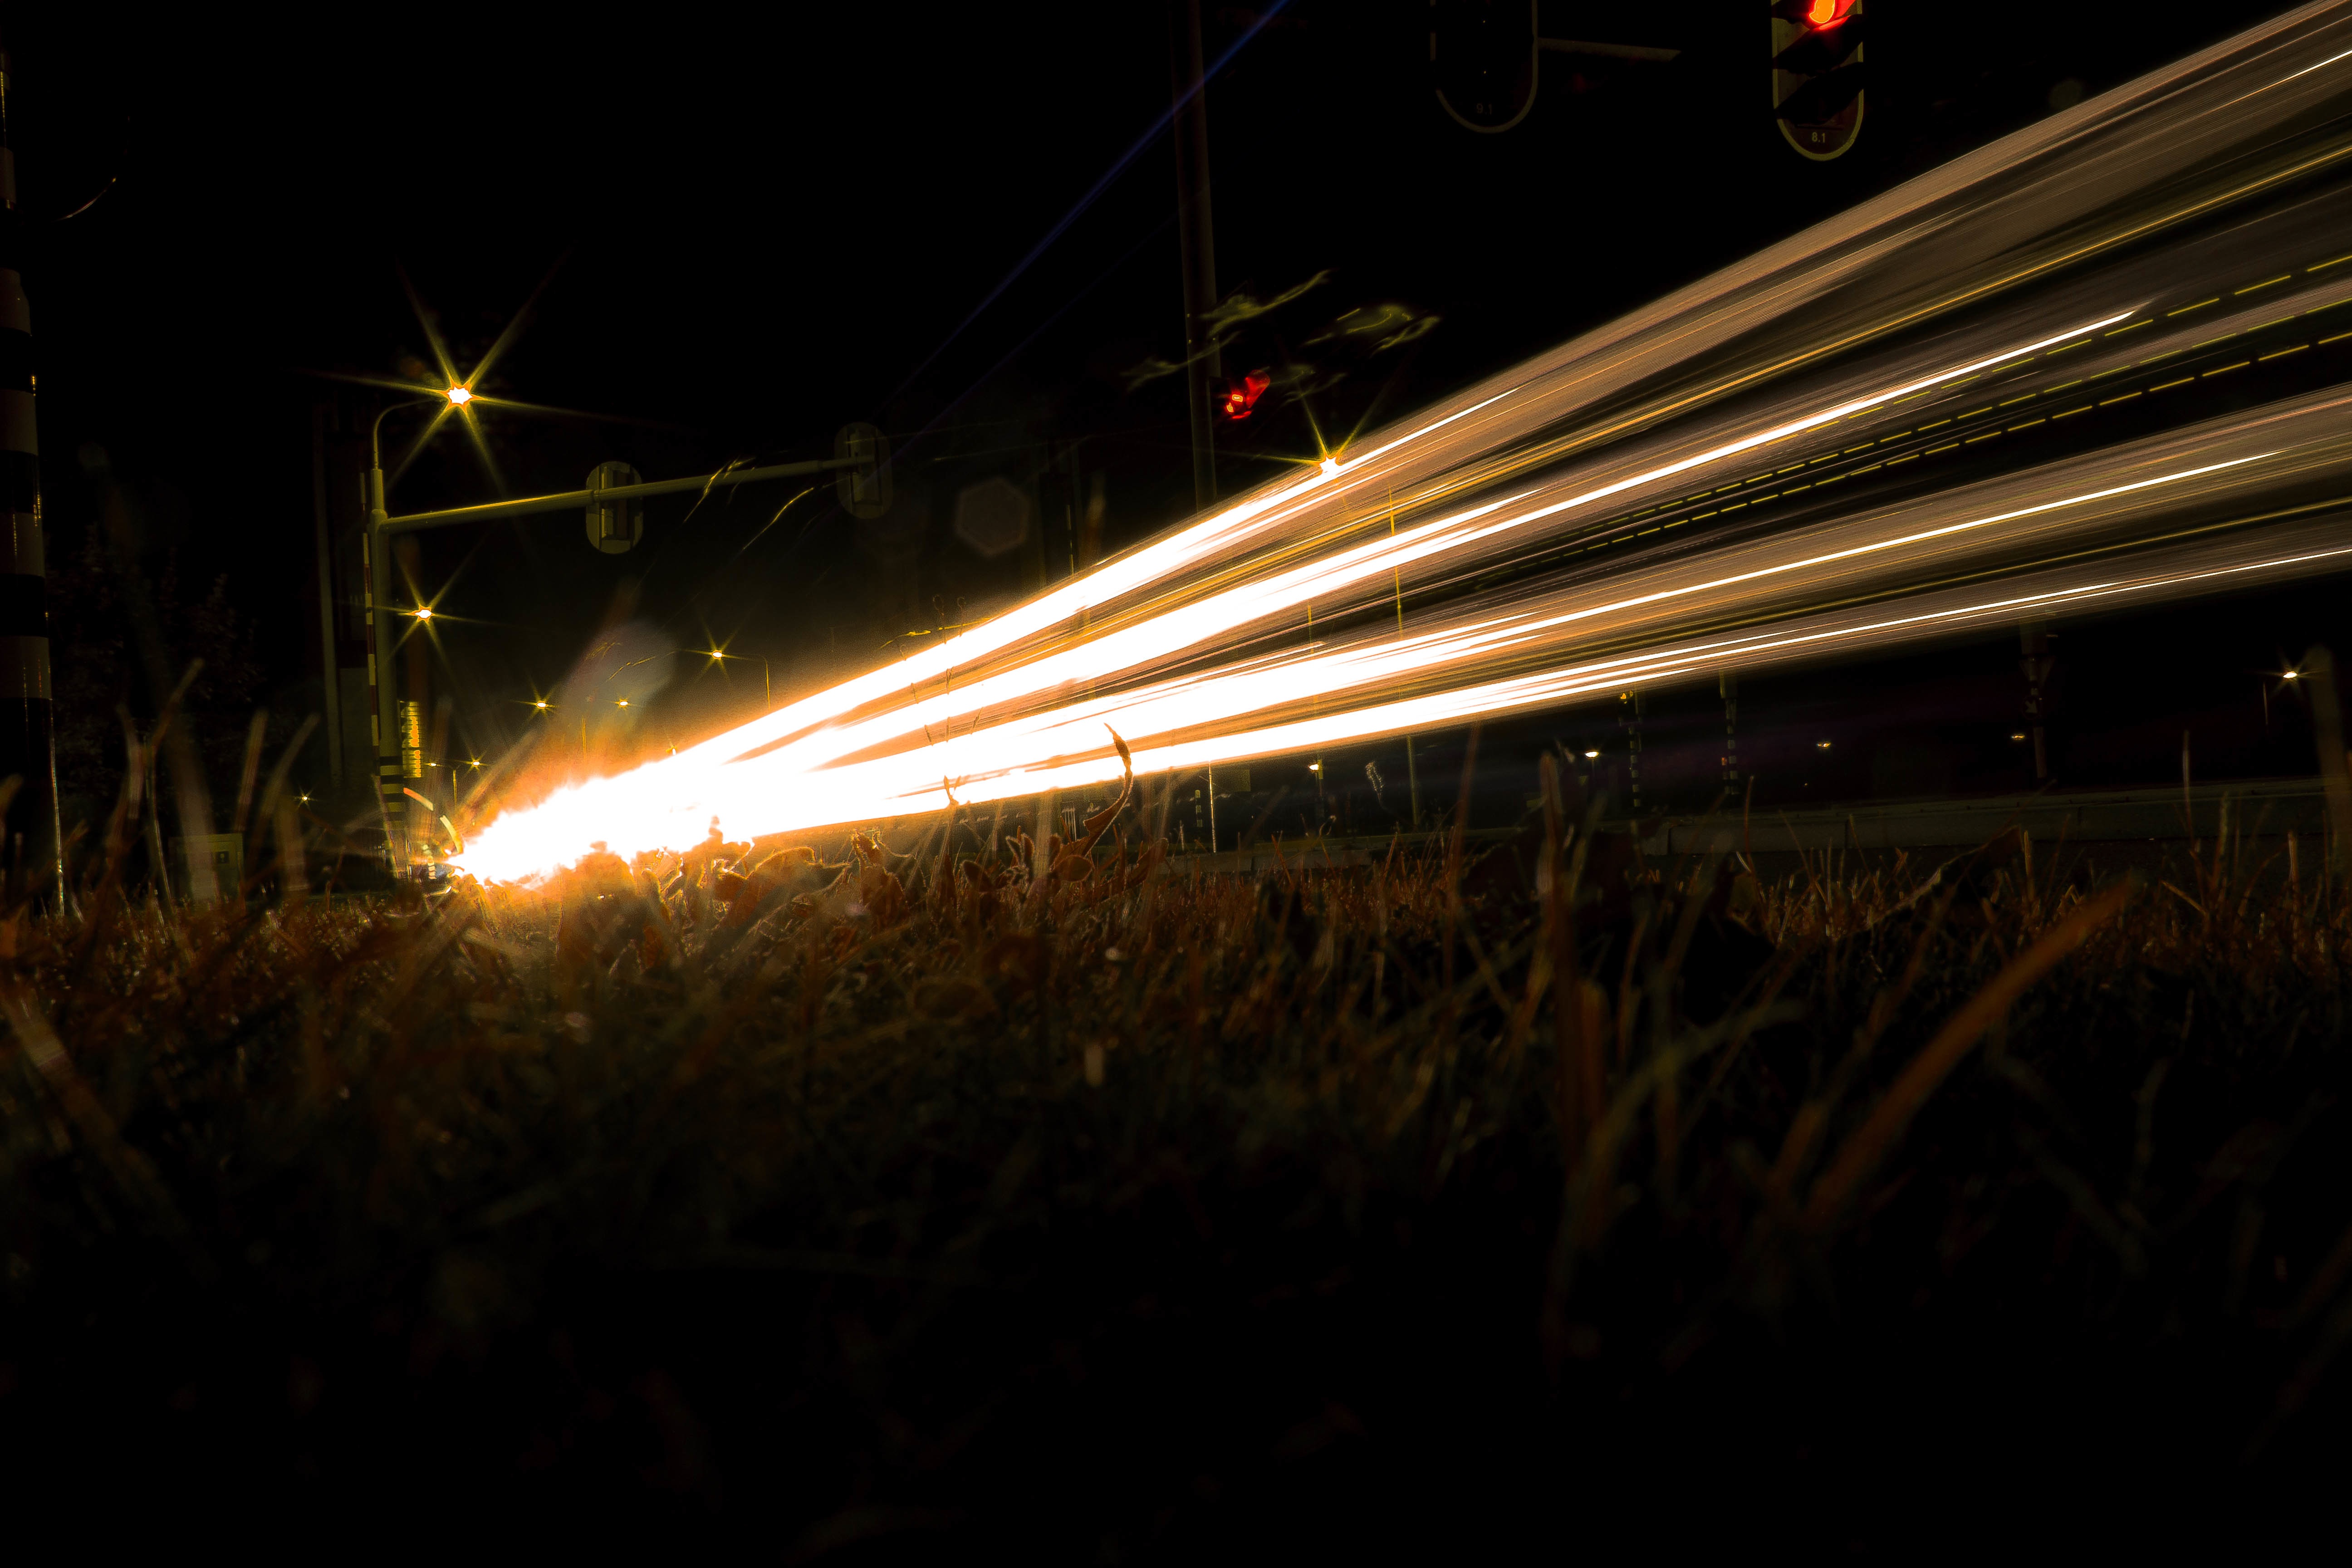
light, night, evening, darkness, street light, lighting